Answer in natural language. How many Boxs are visible in the scene? Choose between the following options: 0, 4, 2, 2 or 3
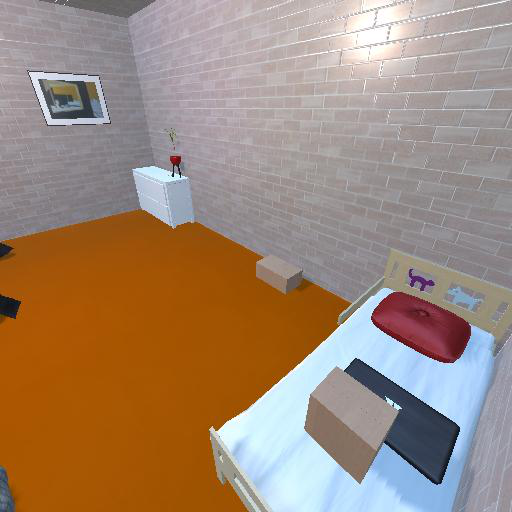
<answer>2</answer>